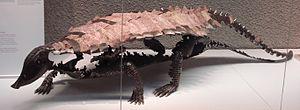
Paratypothorax est un genre éteint d'aétosaures, découvert dans le Trias supérieur d'Allemagne et des États-Unis.
Les Aetosauria ou aétosaures forment un ordre fossile de reptiles diapsides herbivores, qui connut une brève période de prospérité au Trias supérieur.
Les paléontologues classent les animaux en de nombreuses familles, genres et espèces dont les représentants possèdent des caractéristiques communes issues non d'une convergence évolutive mais d'un ancêtre commun. L'arbre généalogique des animaux ainsi reconstitué, est représenté par un cladogramme. La classification des espèces est parfois difficile notamment lorsque les fossiles sont rares et fragmentaires. La nomenclature est par conséquent régulièrement modifiée ou mise à jour en fonction des nouvelles découvertes.